Bikini variants

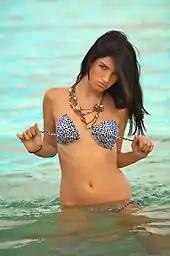
A woman wearing a trikini in 2011

A microkini (or micro bikini) is an extremely minimalist bikini that uses less fabric than a traditional bikini in order to show more skin and create less visible tan lines. They typically have thong-style bottoms and string straps, covering little more than the nipples and pubic hair. See-through material is sometimes used for the straps to create the illusion that the triangles of fabric are taped to the body. Some variations of the microkini use adhesive or wire to hold the fabric in place over the genitals. These designs do not require any additional side straps to keep the garment in place.